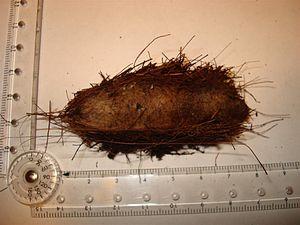
Cocon de Paysandisia archon
"Paysandisia archon, le Papillon du palmier ou Castnide du palmier, est une espèce de lépidoptères de la famille des Castniidae. Elle est l'unique représentante du genre monotypique Paysandisia. Comme son nom l'indique, sa chenille se nourrit des tiges et des troncs des palmiers. Il est parfois nommé par erreur ""Sphinx du palmier"" ou ""Bombyx du palmier"", mais sa famille est éloignée de la famille des Sphinx ou des Bombyx.